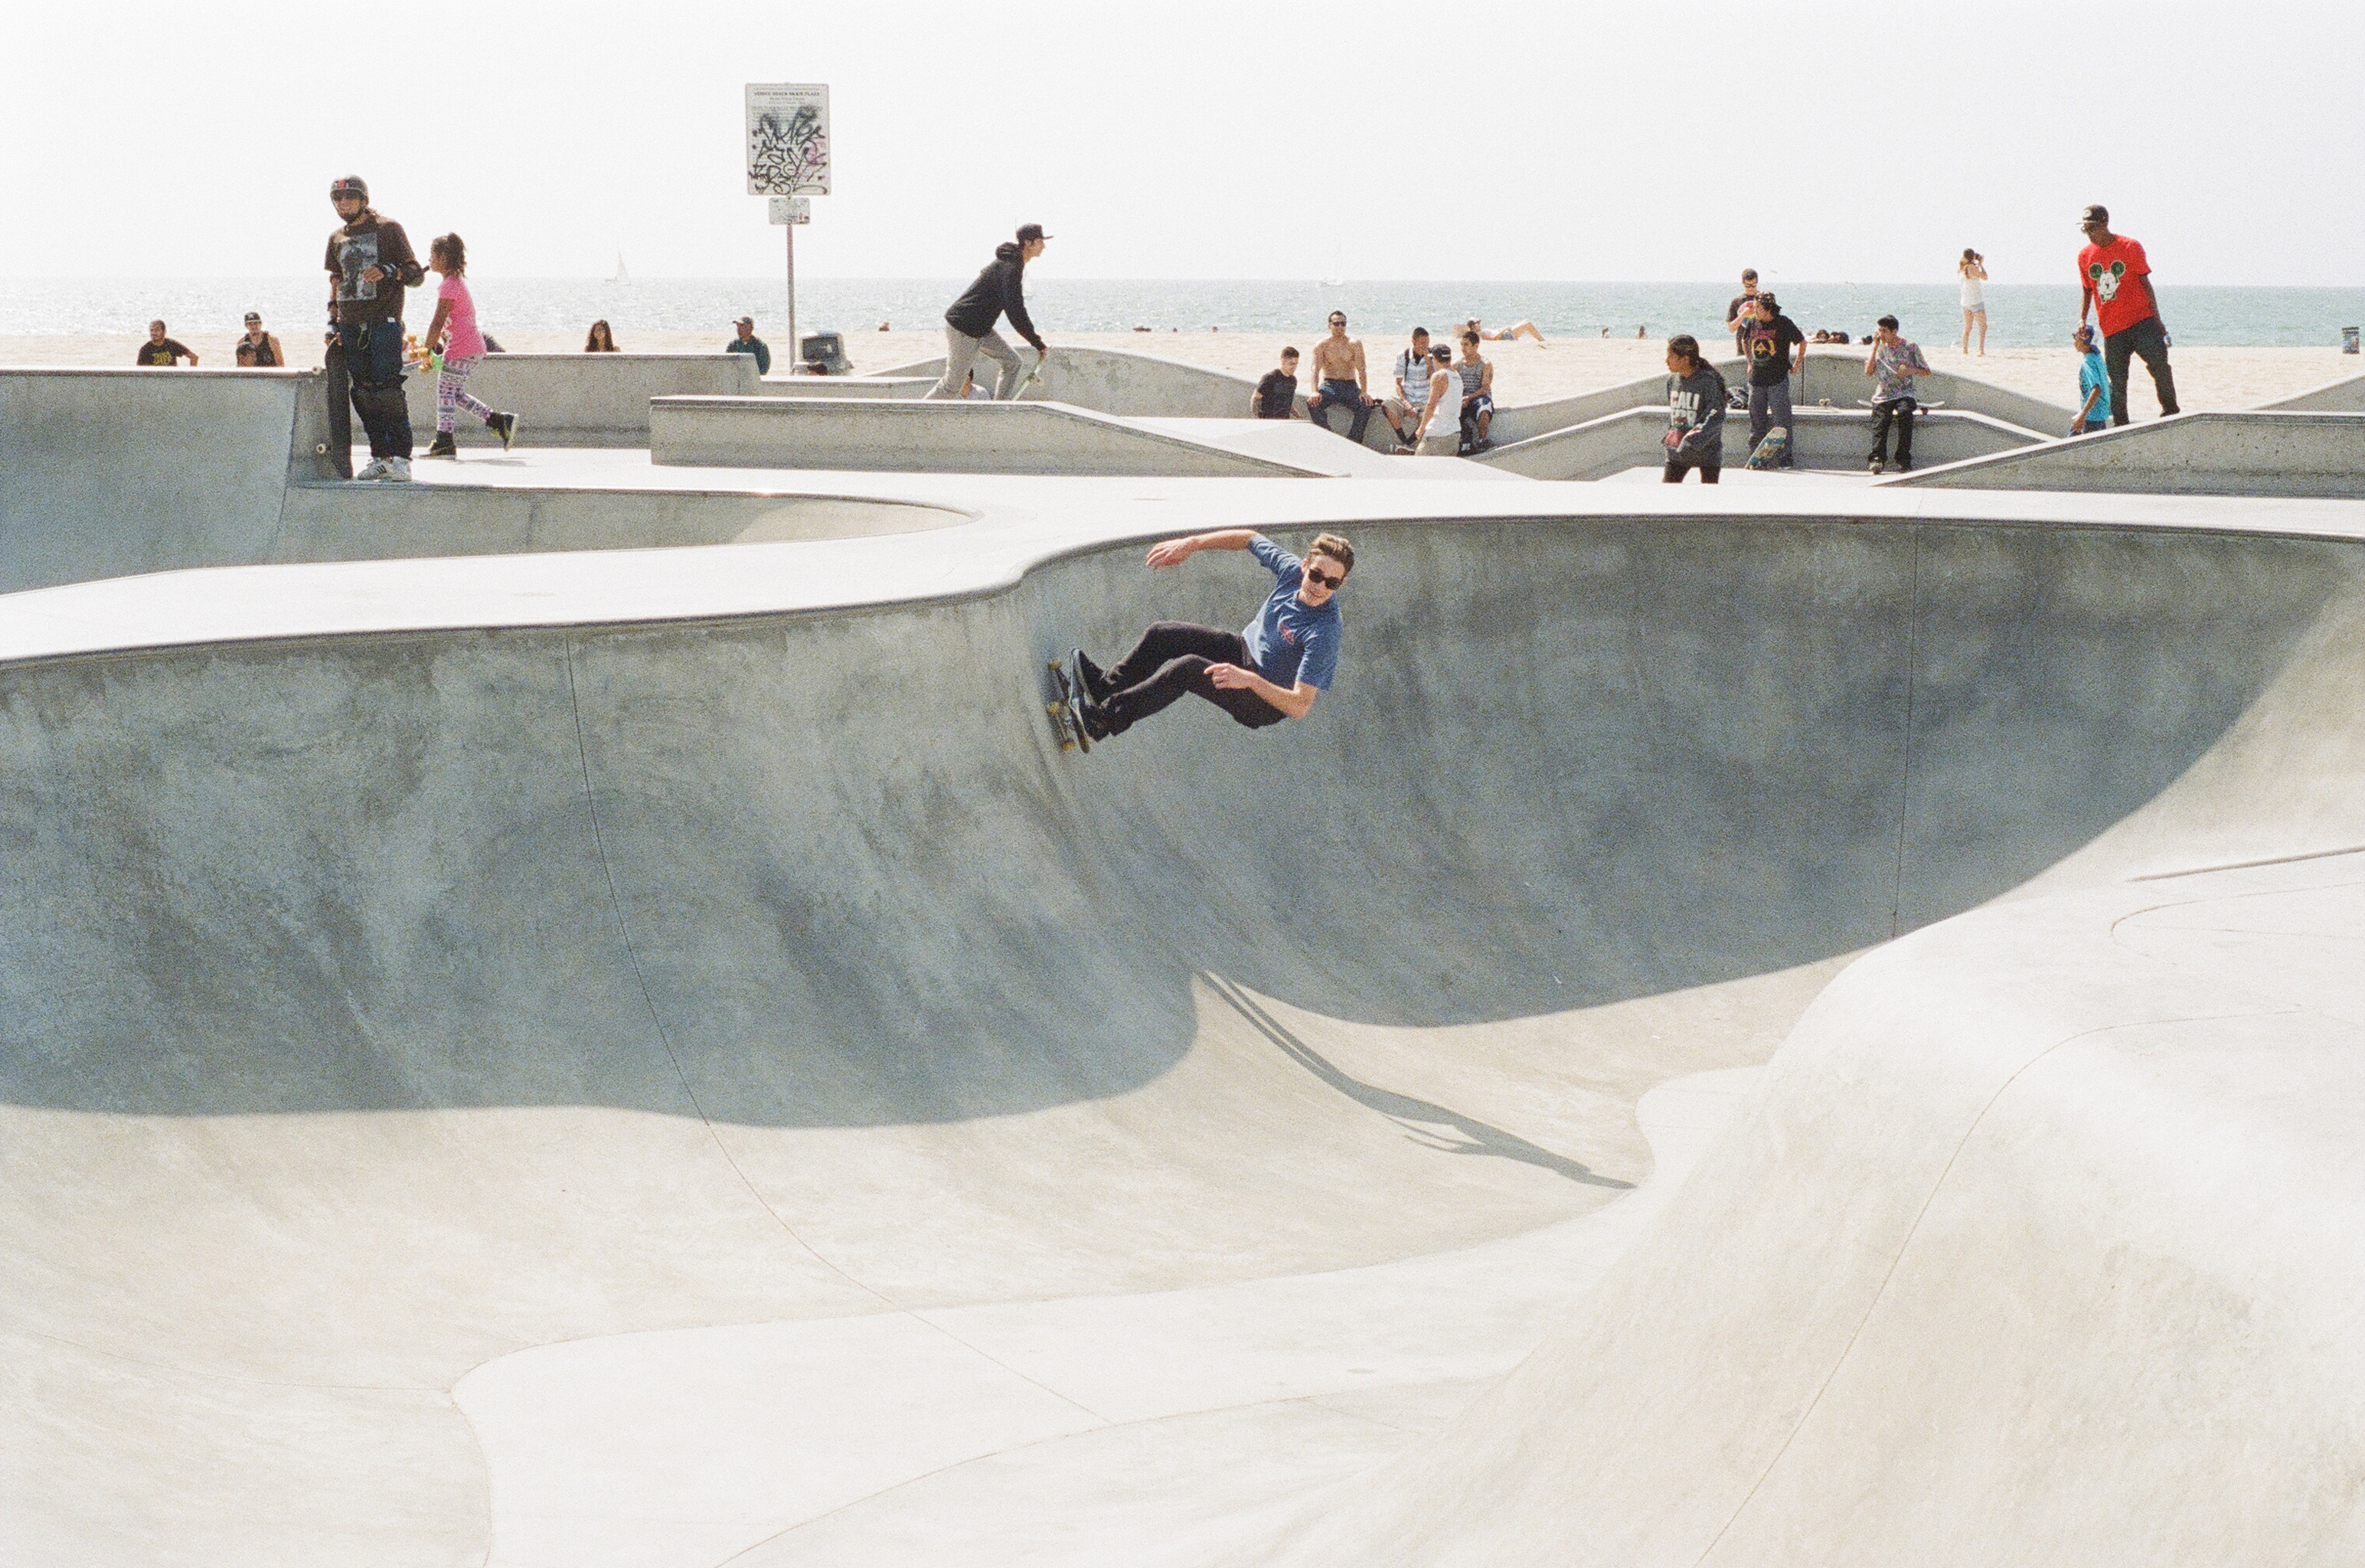
outdoor, board, sport, skateboard, skate, urban, skateboarding, summer, recreation, young, youth, action, surfboard, grunge, extreme, extreme sport, lifestyle, teenager, skateboarder, skatepark, sports equipment, sports, danger, dynamic, freestyle, active, halfpipe, outdoor recreation, skateboarding equipment and supplies, boardsport, surfing equipment and supplies, individual sports